Ware Paper Mill

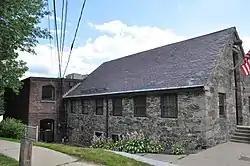

The Ware Paper Mill is a historic mill building at 2276 Washington Street in Newton, Massachusetts. Built in 1790, it is a remnant of the first paper mill to be built on the banks of the Charles River. The -story stone building was built by John Ware, a veteran of the American Revolutionary War, and was used for paper production until 1938. A brick addition was added to the rear of the building in the 19th century; its interior was effectively stripped in the 1973.